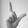
ASL letter: L